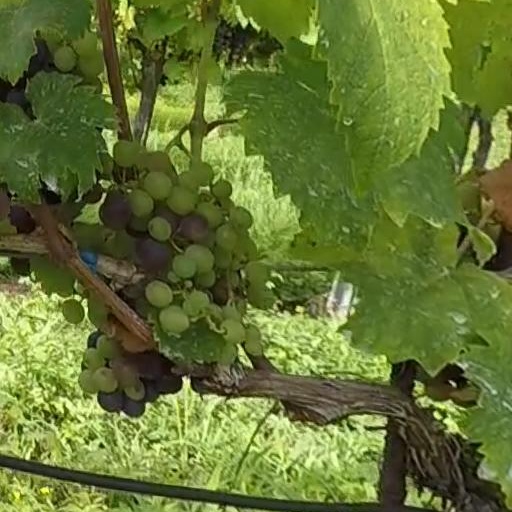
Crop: grape